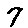
Label: 7